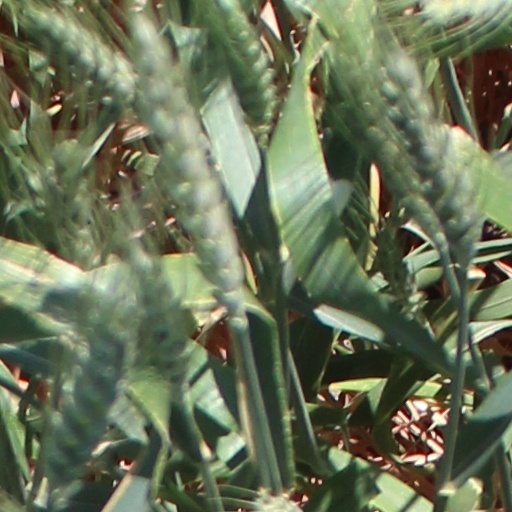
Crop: wheat